Sallie Ann Glassman

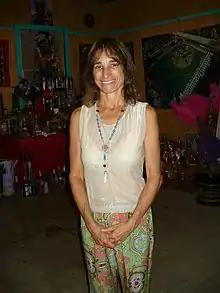
Glassman in 2009

Sallie Ann Glassman (born 1954) is an American practitioner of Vodou, a writer, and an artist. She was born in Kennebunkport, Maine, and is a self-described "Ukrainian Jew from Maine", and a former member of Ordo Templi Orientis.